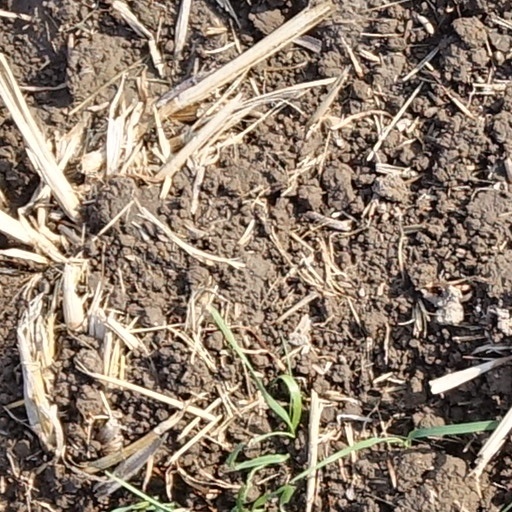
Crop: wheat